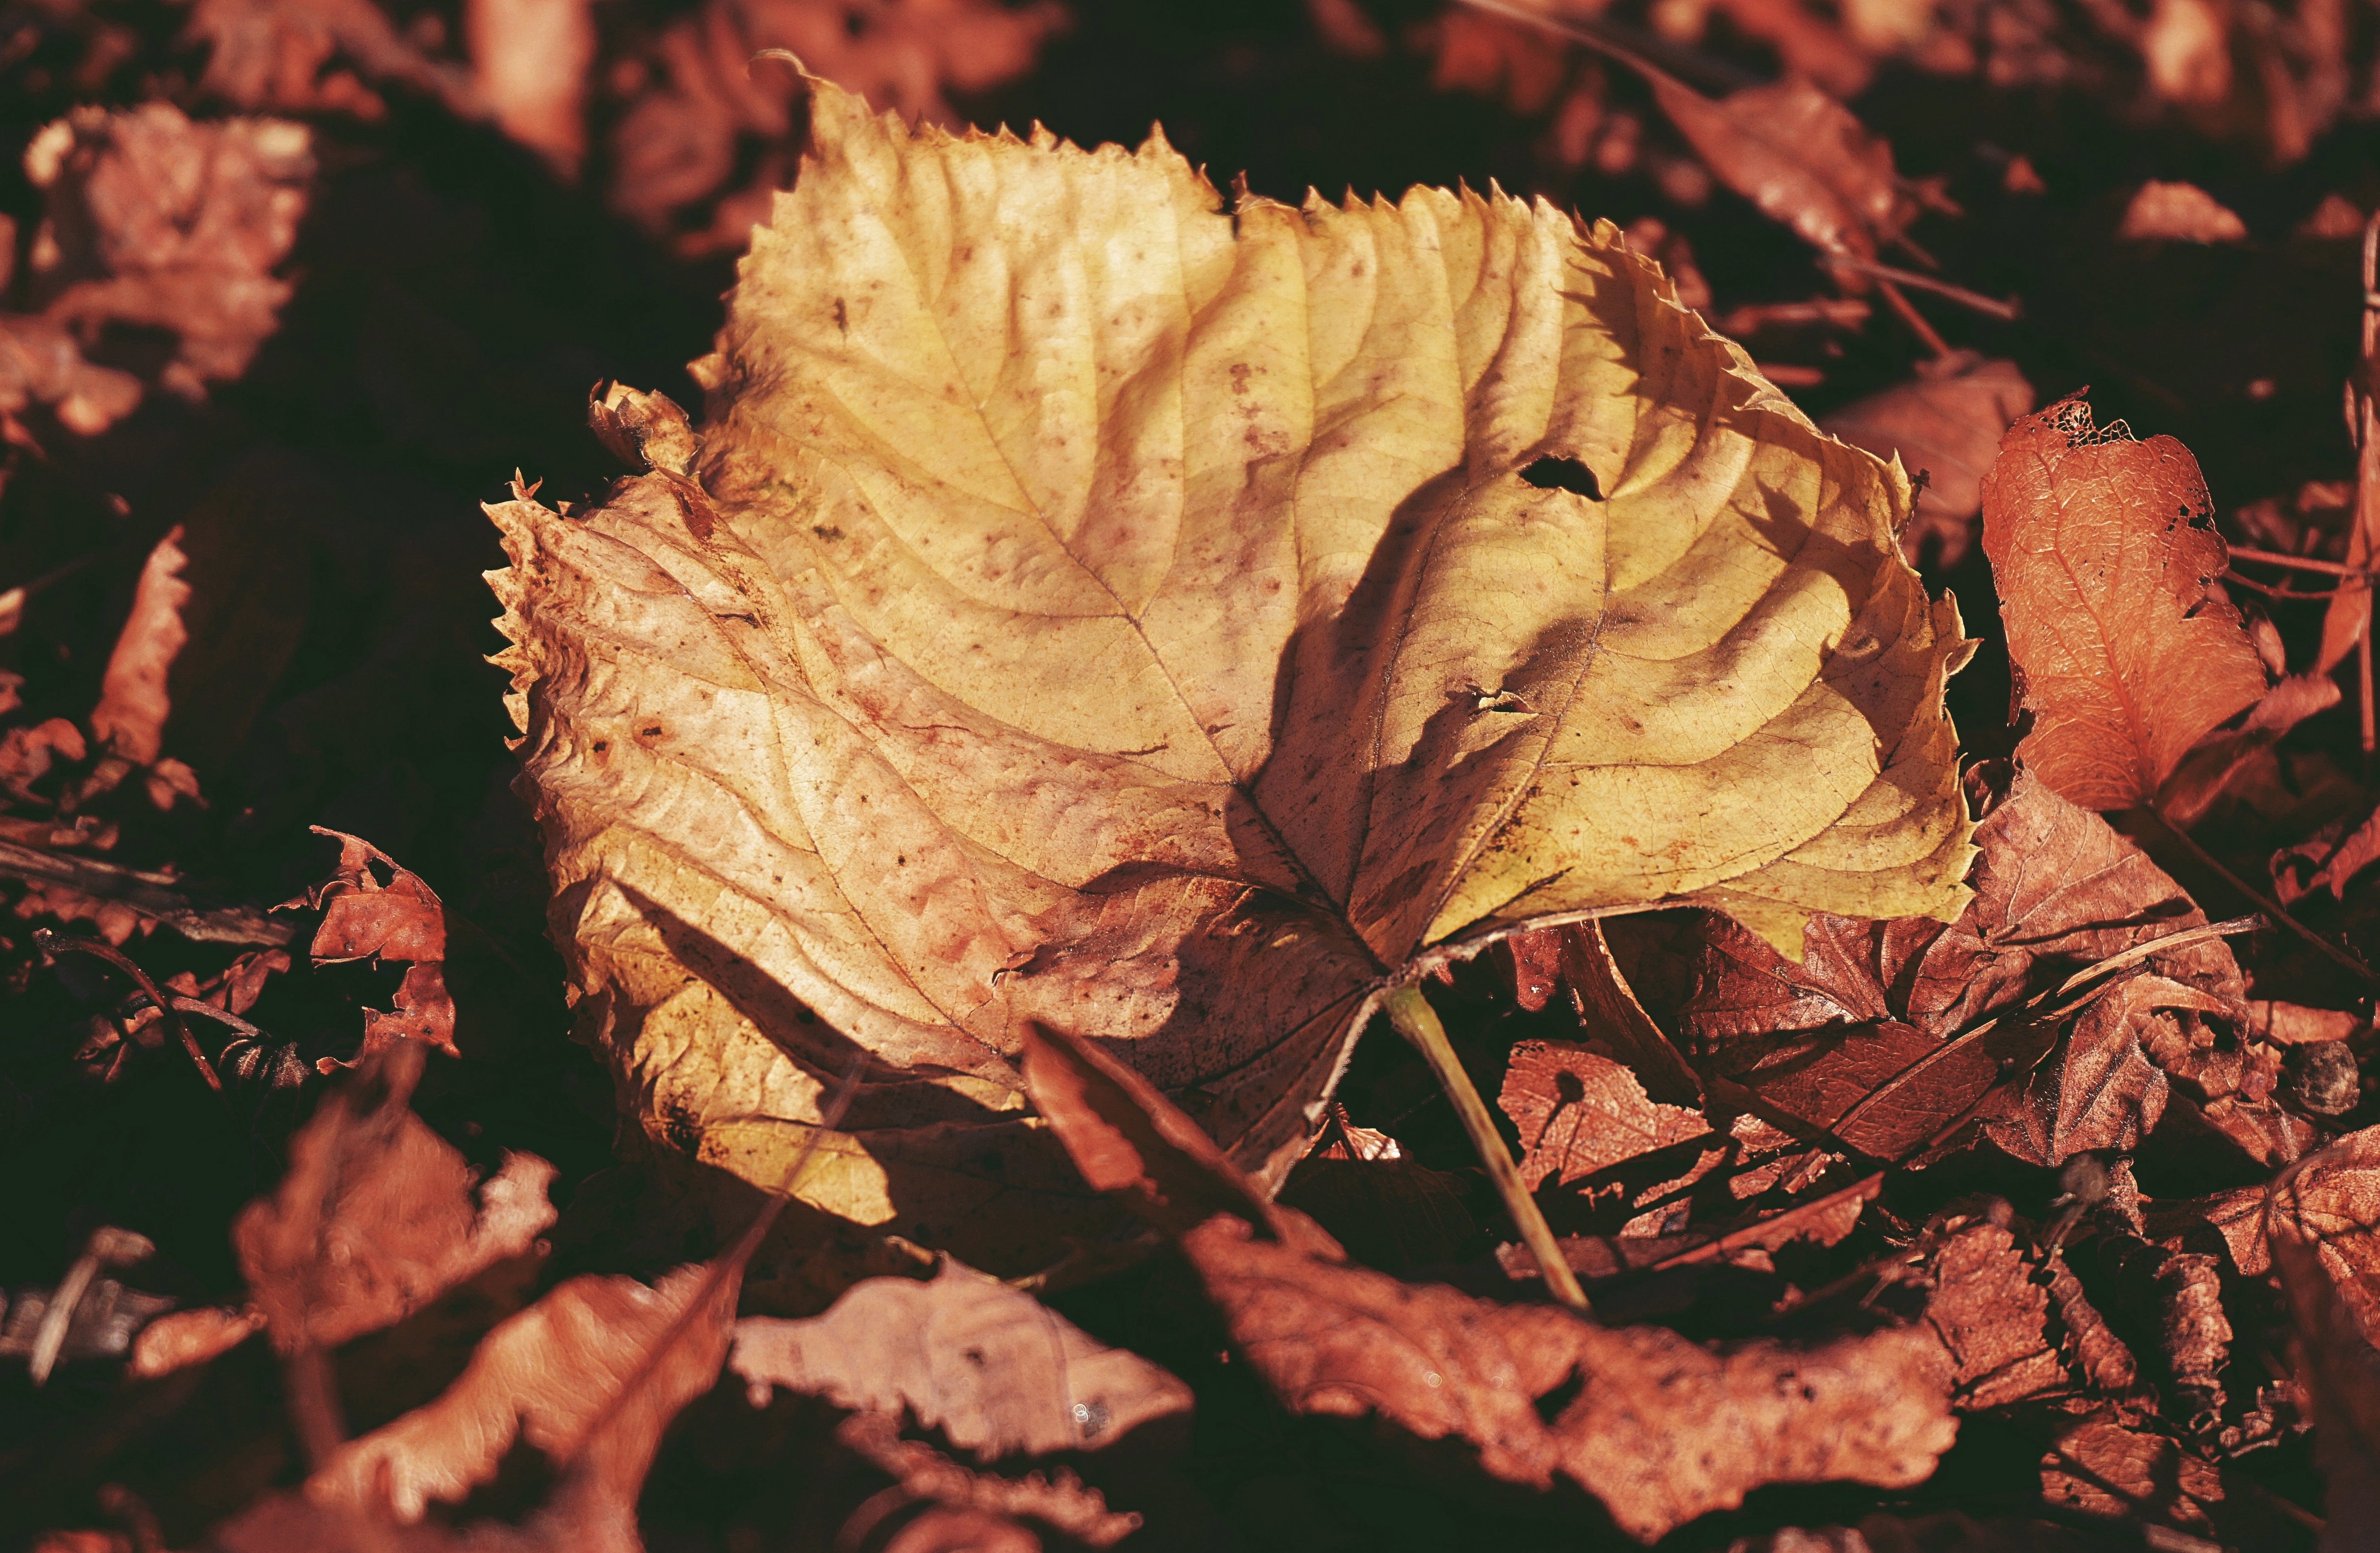
leaves, leaf, autumn, golden, close up, flora, plant, branch, petal, spring, organism, flower, sunlight, computer wallpaper, macro photography, deciduous